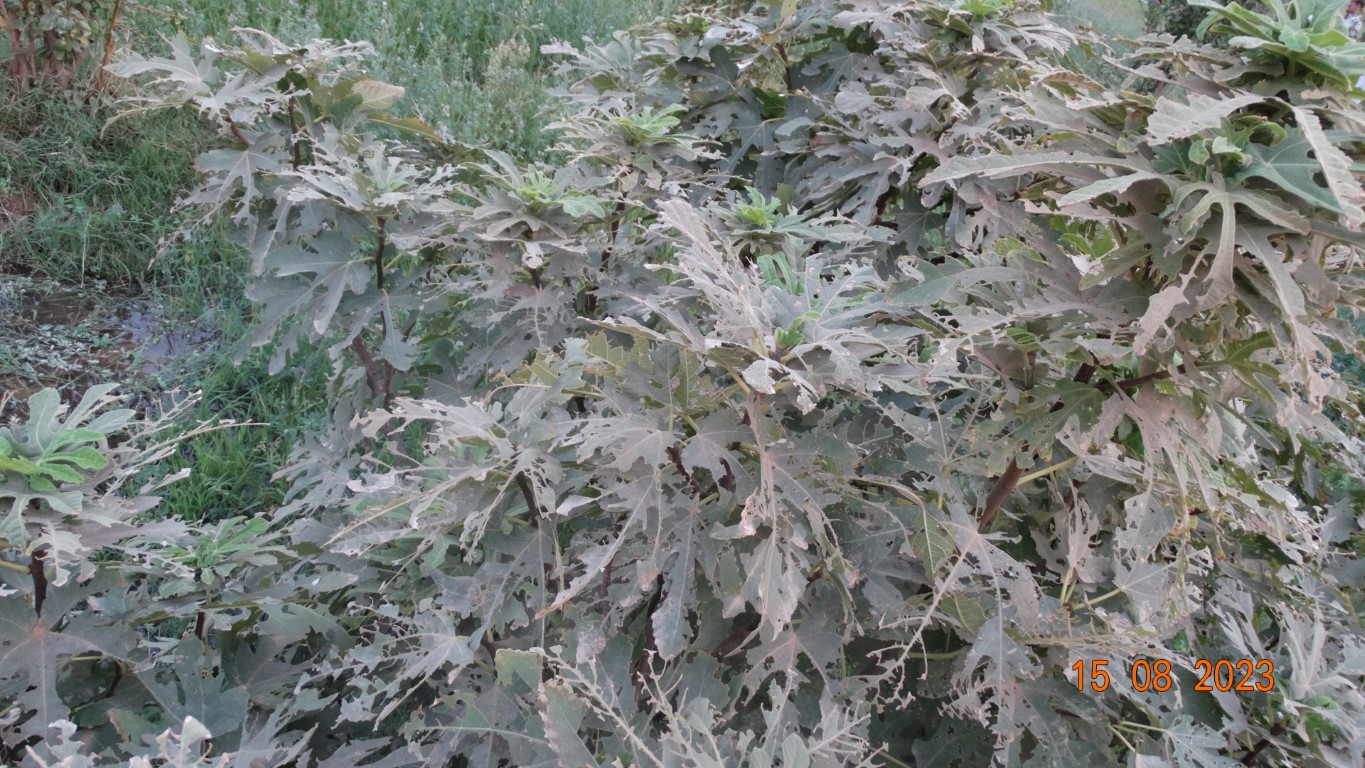
Label: infected